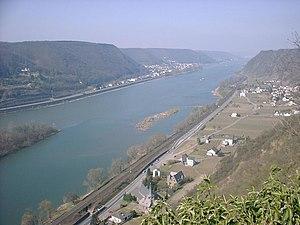
Brohl-Lützing est une municipalité allemande située dans le land de Rhénanie-Palatinat et l'arrondissement d'Ahrweiler.